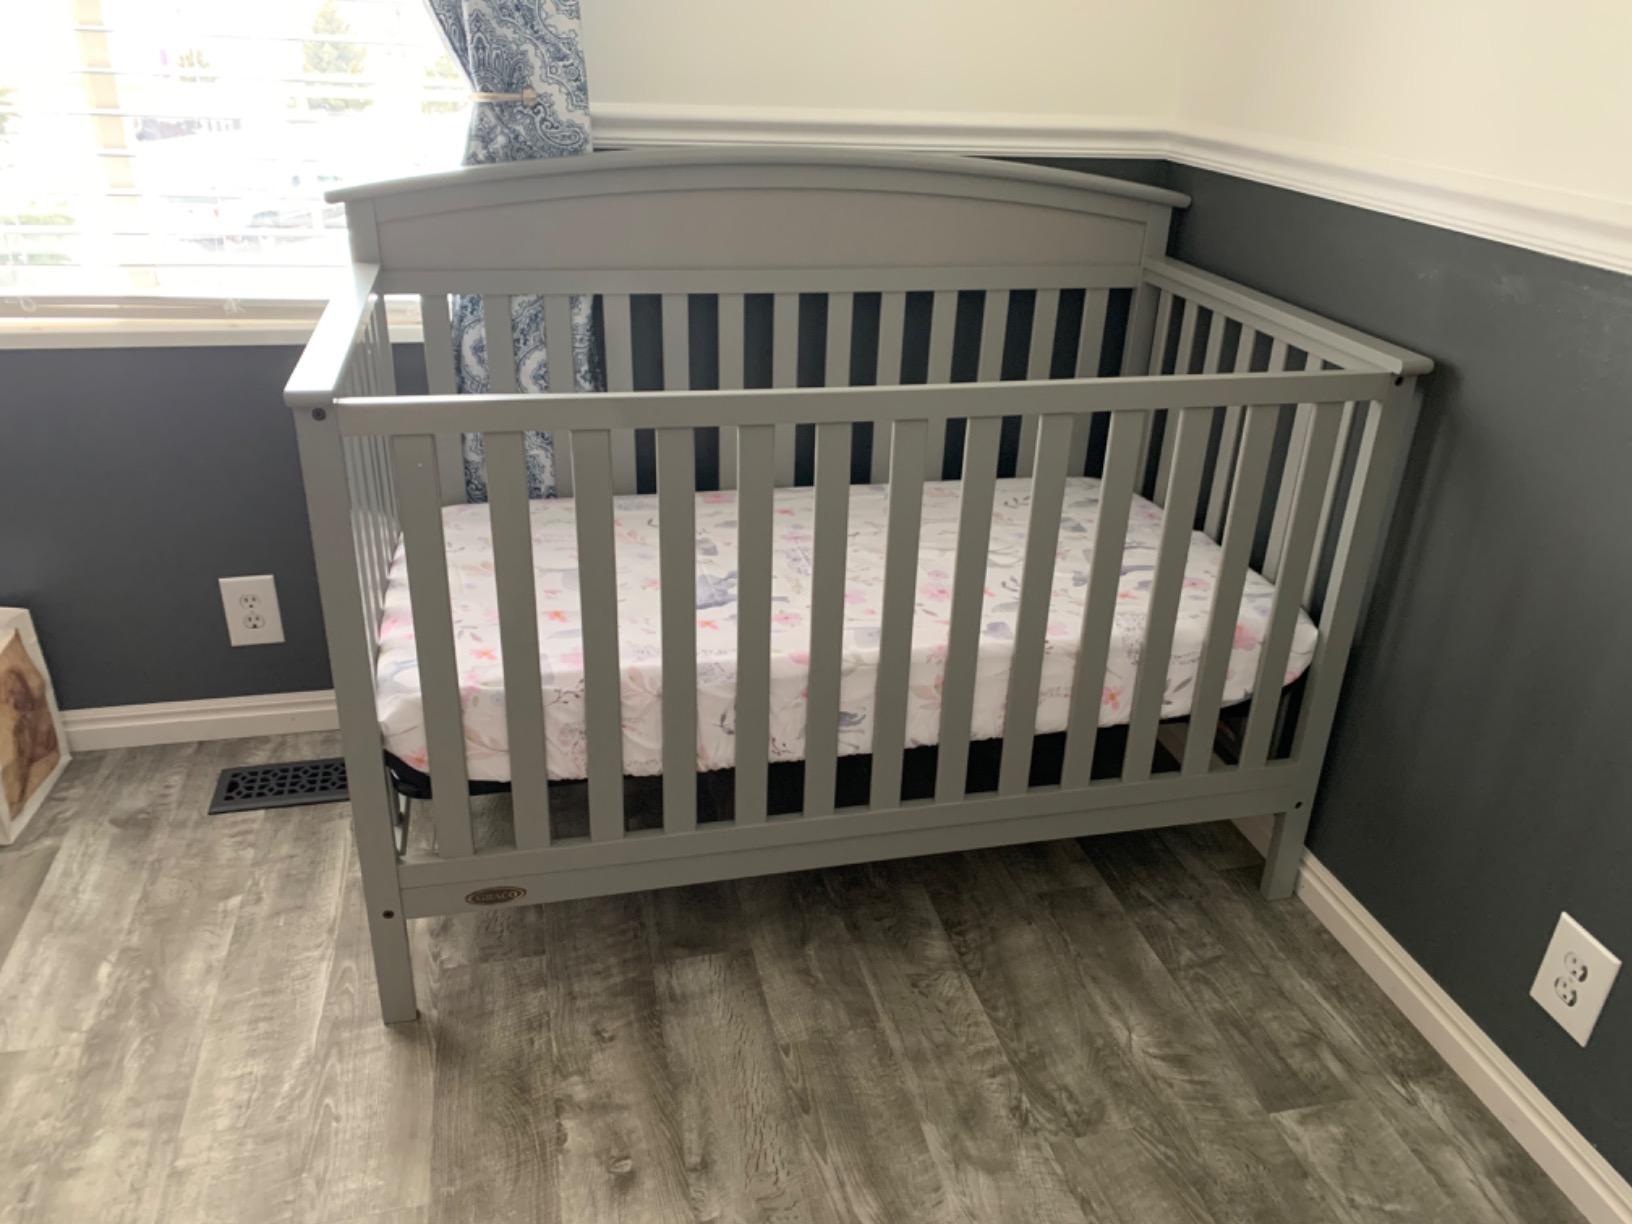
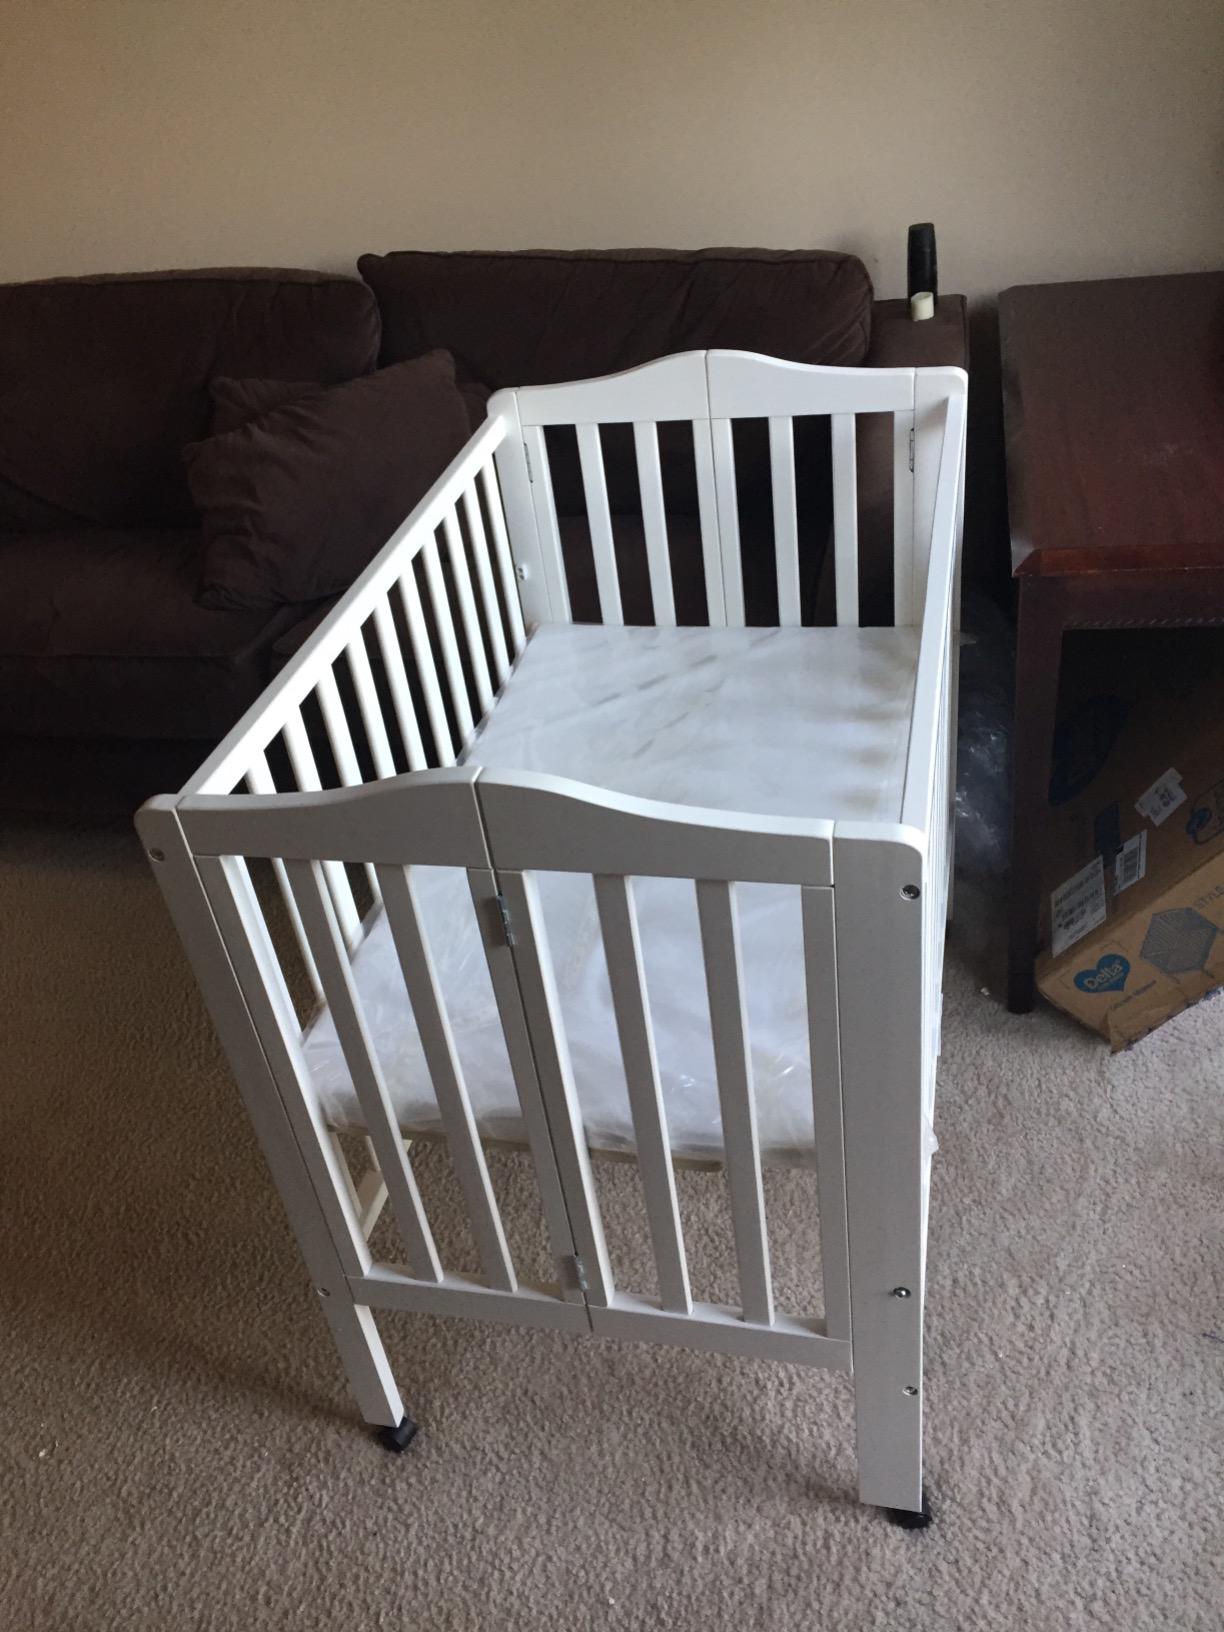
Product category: products_crib
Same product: no